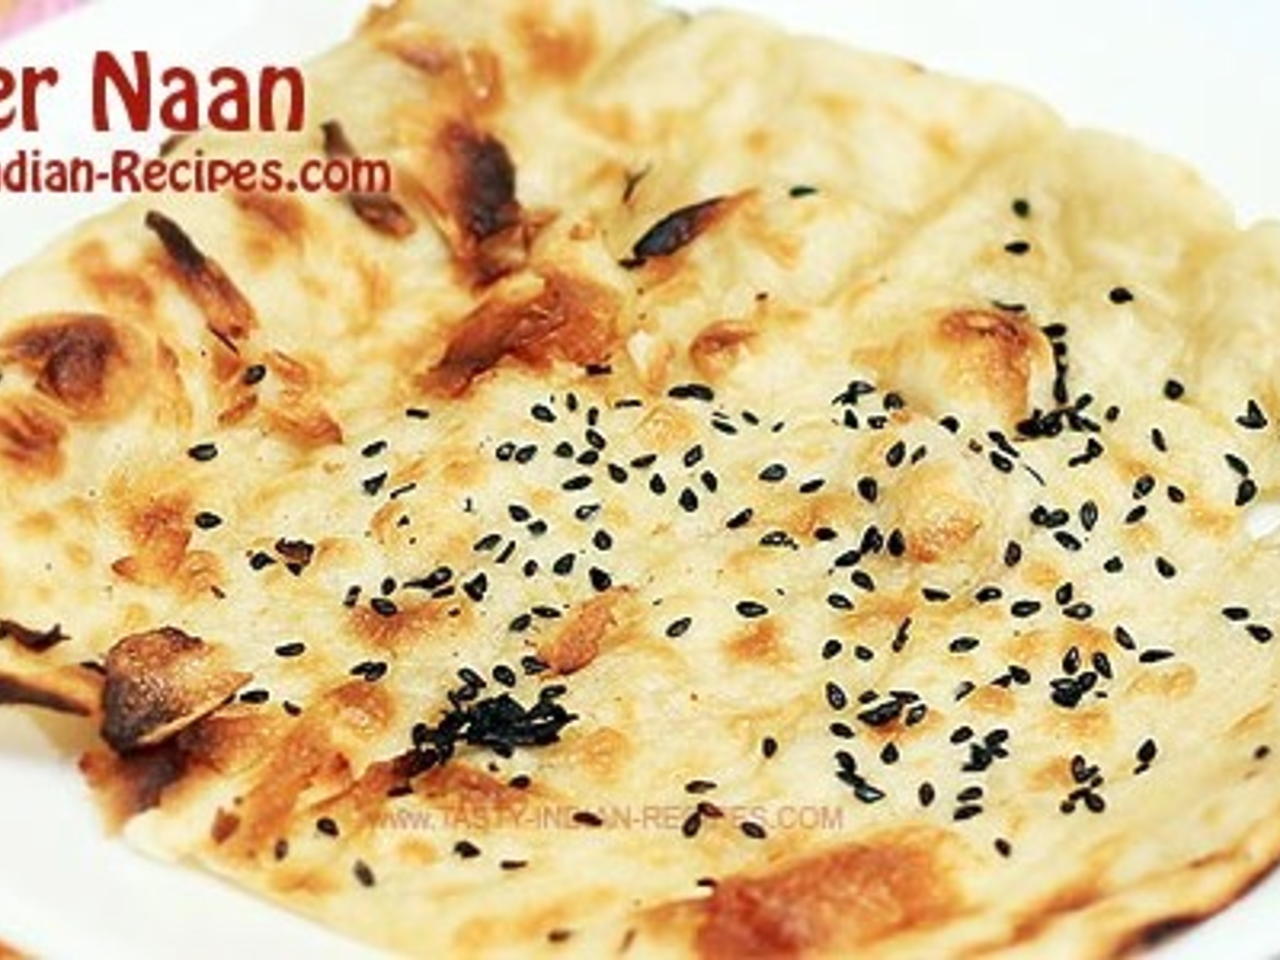
Dish: butter_naan